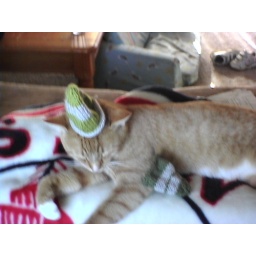
cat in hat